Thomas J. Hudner Jr.

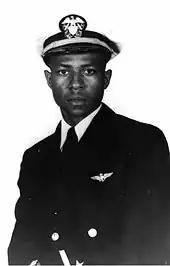
Ensign Jesse L. Brown. Hudner received the Medal of Honor for attempting to save Brown in 1950

On December 4, 1950, Hudner was part of a six-aircraft flight supporting U.S. Marine Corps ground troops who were trapped by Chinese forces. At 13:38, he took off from "Leyte" with squadron executive officer Lieutenant Commander Dick Cevoli, Lieutenant George Hudson, Lieutenant Junior Grade Bill Koenig, Ensign Ralph E. McQueen, and the first African American Naval Aviator, Ensign Jesse L. Brown, who was Hudner's wingman. The flight traveled from Task Force 77's location to the Chosin Reservoir, flying 35 to 40 minutes through very harsh wintery weather to the vicinity of the villages Yudam-ni and Hagaru-ri. The flight began searching for targets along the west side of the reservoir, lowering their altitude to in the process. The three-hour search and destroy mission was also an attempt to probe Chinese troop strength in the area.